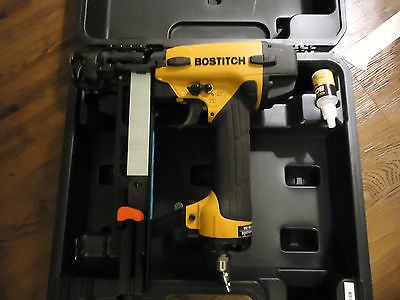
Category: stapler